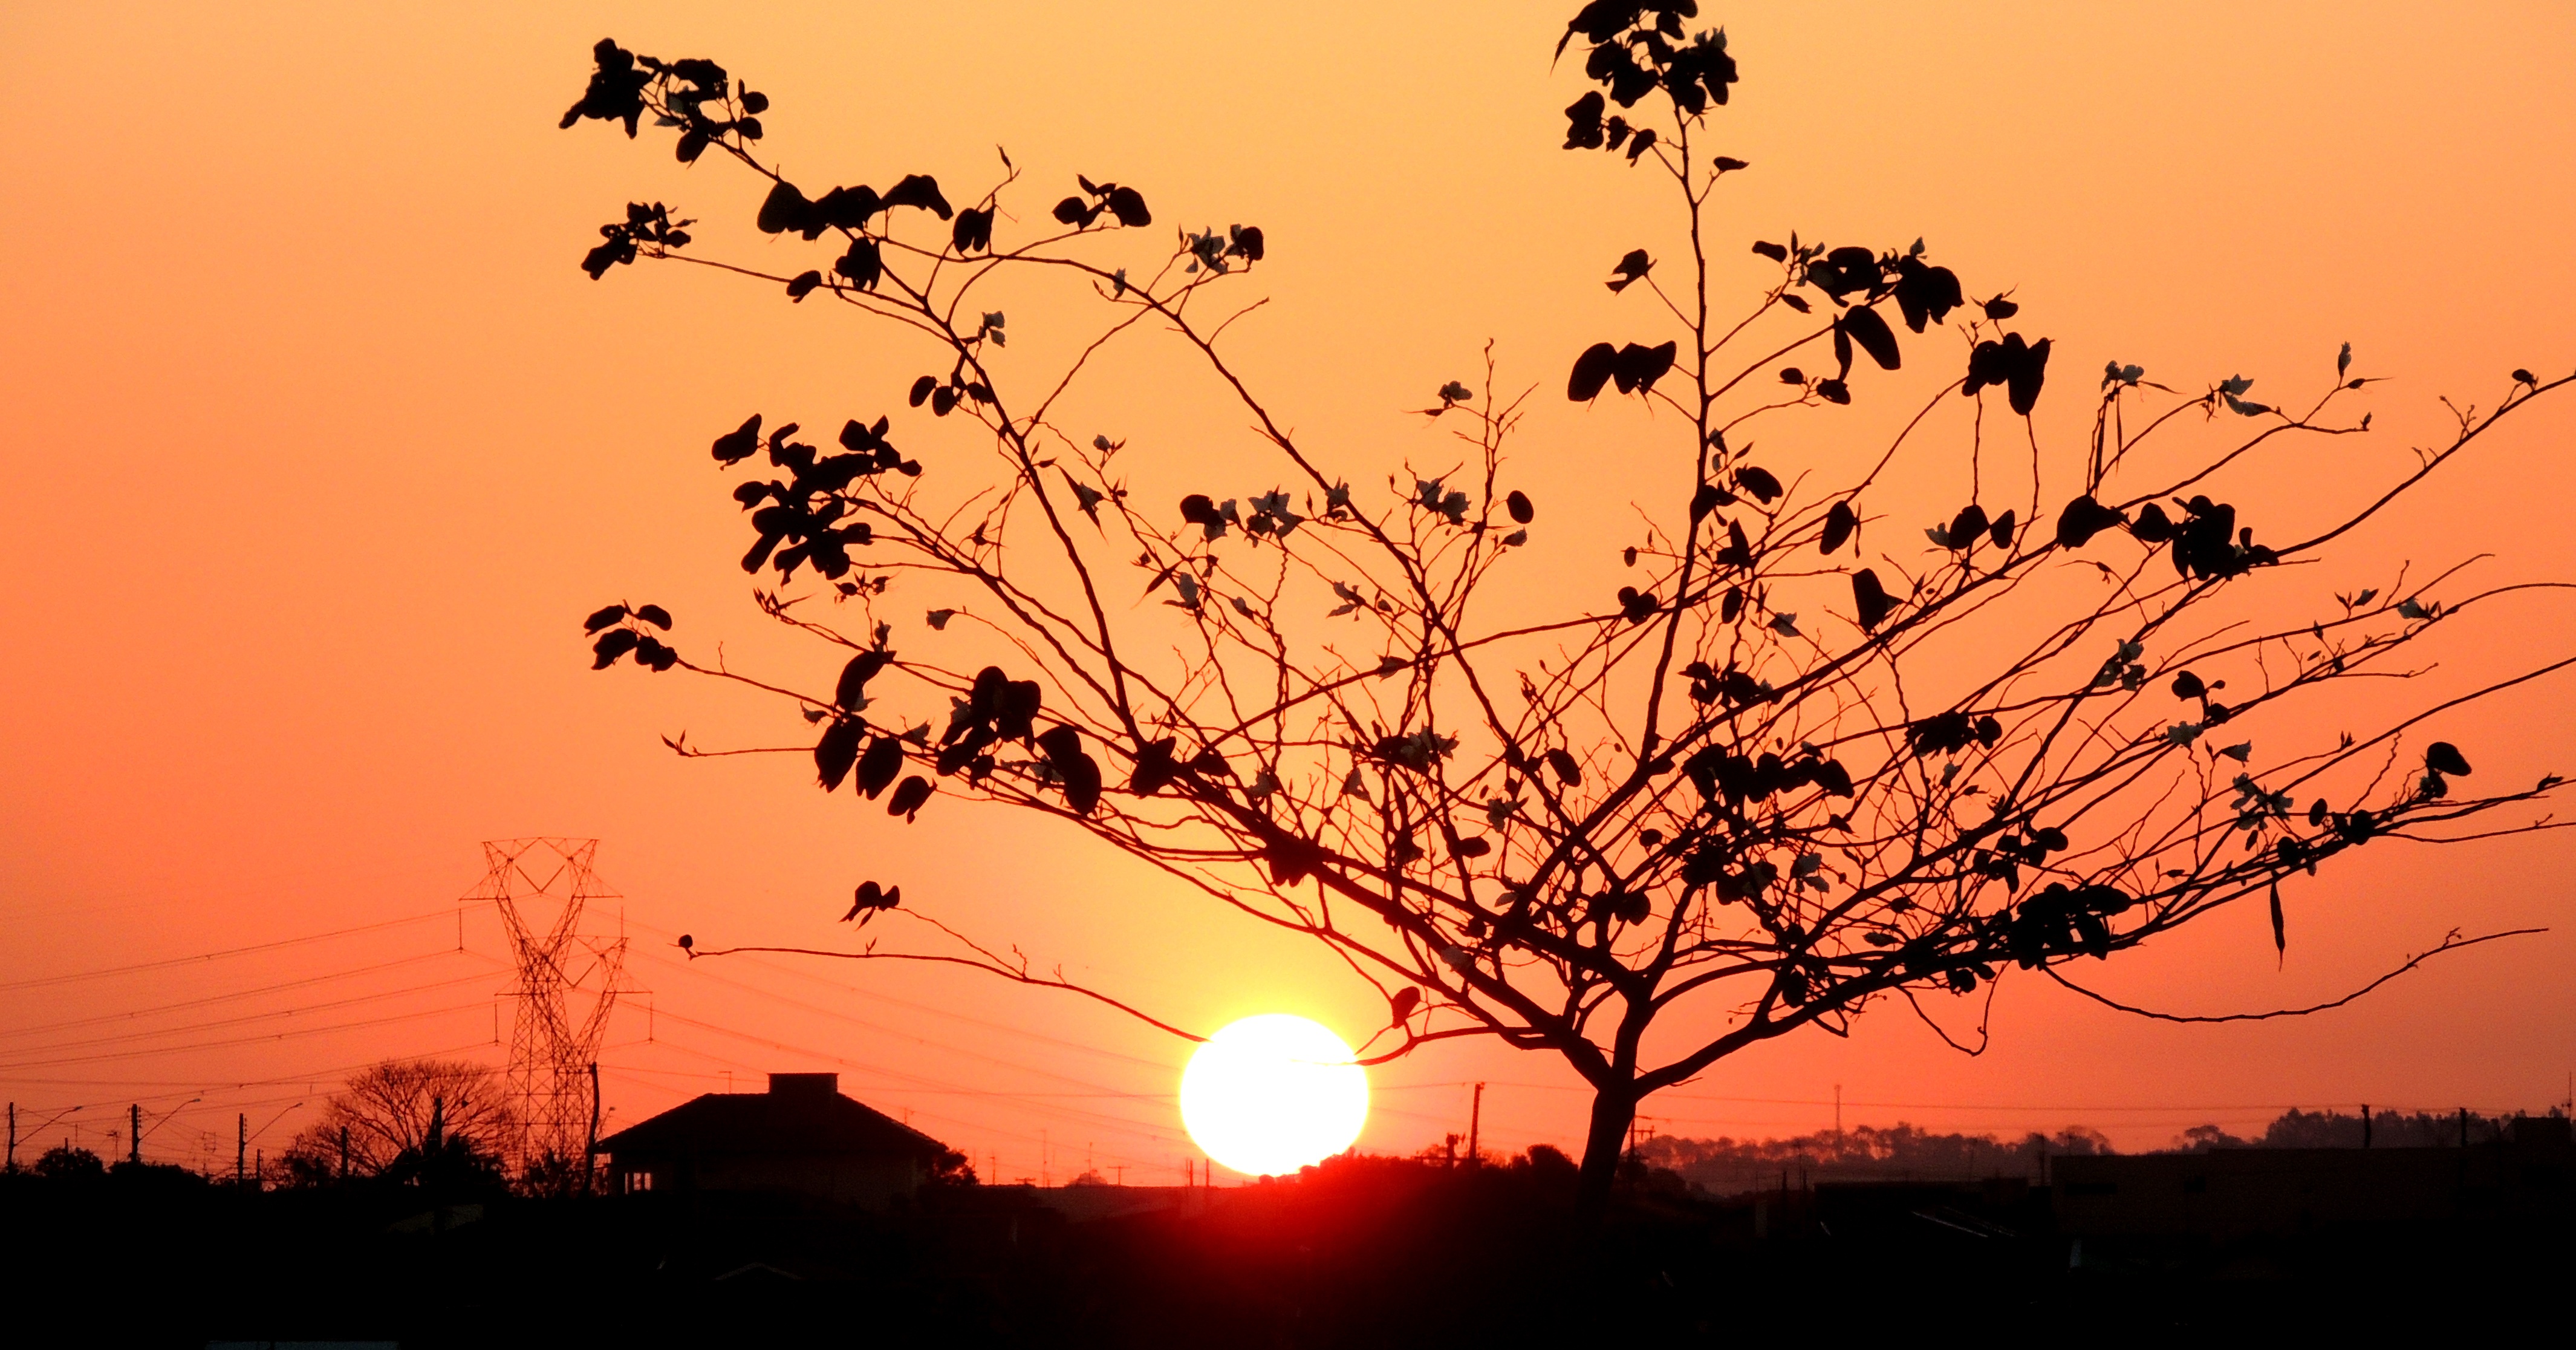
tree, nature, branch, silhouette, blossom, plant, sky, sun, sunrise, sunset, morning, flower, dawn, dusk, evening, savanna, sol, afterglow, against light, atmospheric phenomenon, red sky at morning